Lyon

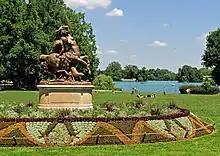
The lake in the Parc de la Tête d'or, with the Centauress and Faun sculpture in front

Since 2015, the commune of Lyon ( in land area) and 58 suburban communes have formed the Metropolis of Lyon ( in land area), a directly elected metropolitan authority now in charge of most urban issues. The Metropolis of Lyon is the only metropolitan authority in France which is a territorial collectivity, on par with French communes and departments. Its metropolitan council was for the first time directly elected by universal suffrage in 2020 within 14 electoral wards, the only directly elected metropolitan council in France.